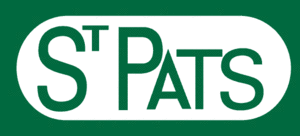
Logo des St. Patricks de Toronto de la saison 1923-24 à la saison LNH 1924-25.
Les Maple Leafs de Toronto sont une franchise de hockey sur glace professionnel. Aujourd'hui, le club des Maple Leafs de Toronto fait partie de la Ligue nationale de hockey et est situé à Toronto, au Canada. Par le passé, l'équipe a porté les noms d'Arenas de Toronto de 1917 à 1919 puis de Saint-Patricks de Toronto de 1919 à 1926.